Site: brandenburg
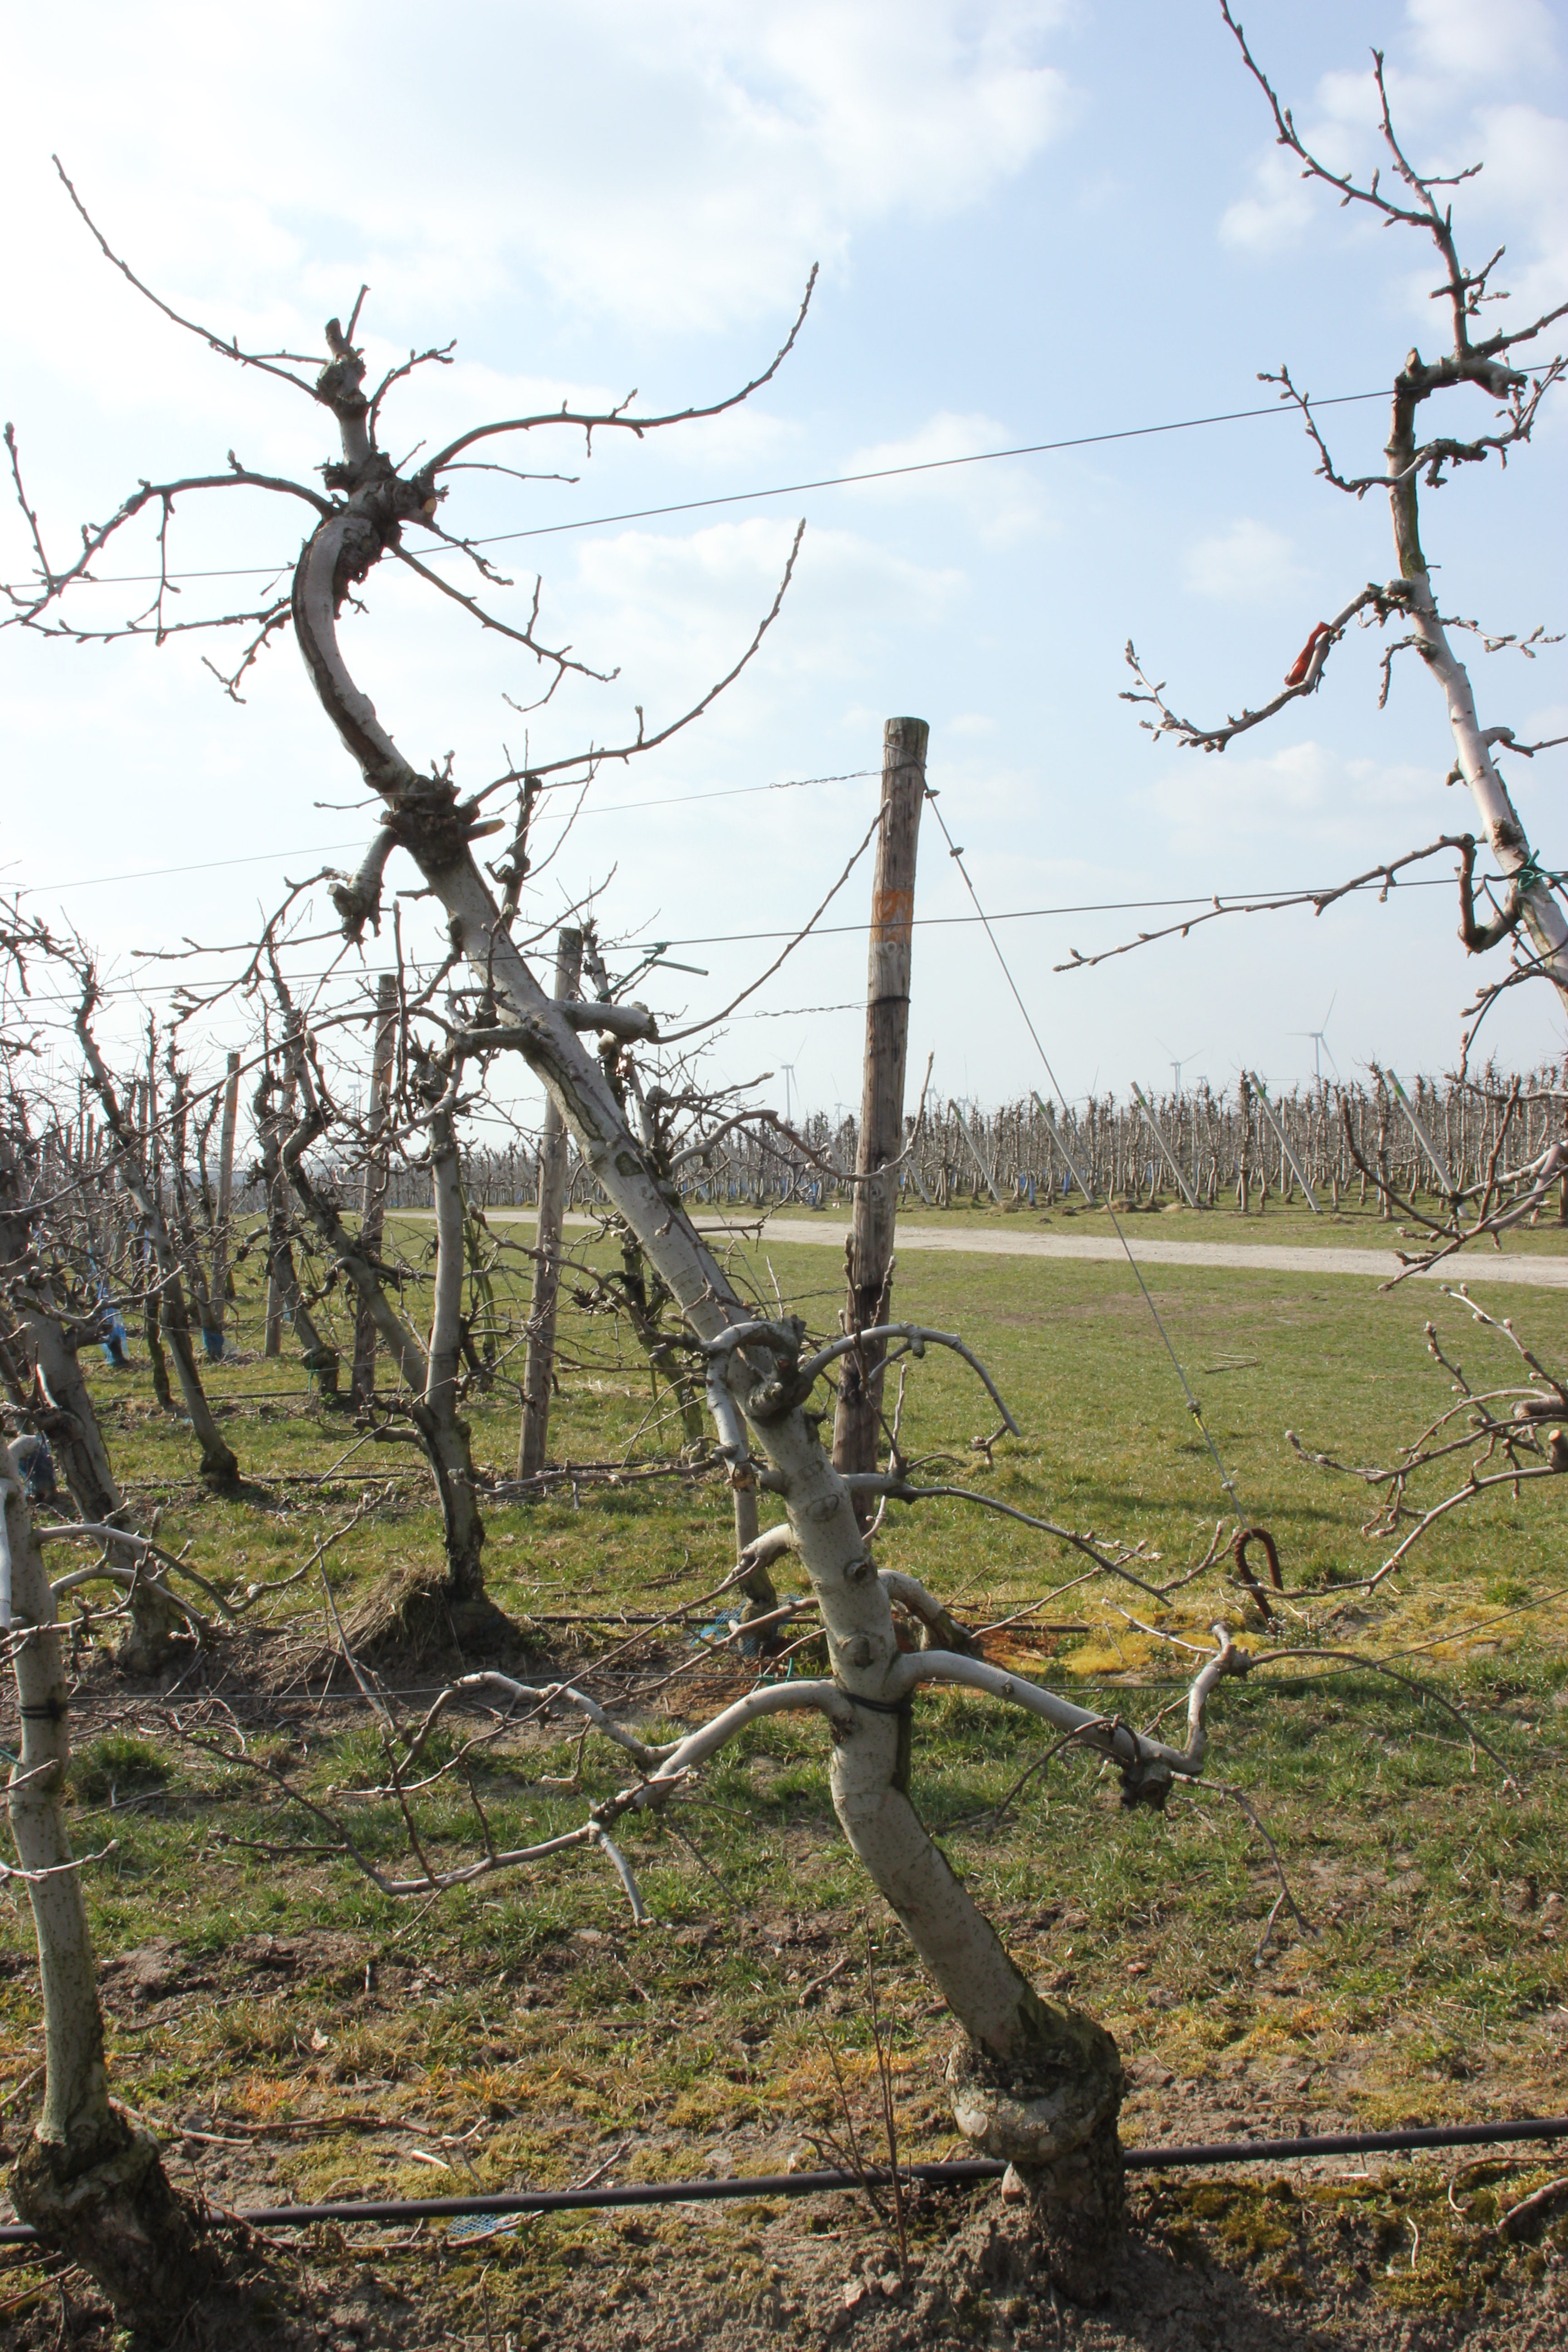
Growth stage (BBCH 03): Bud development